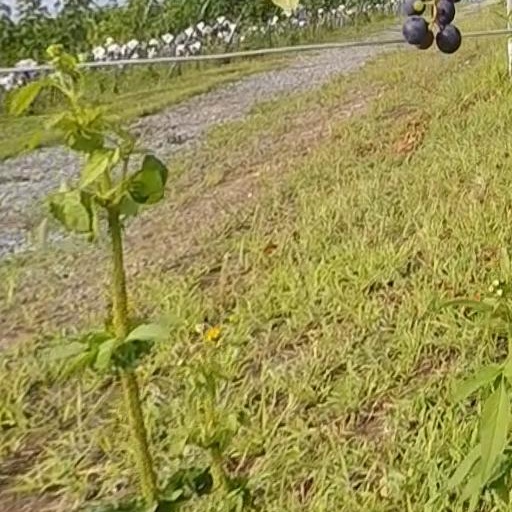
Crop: grape